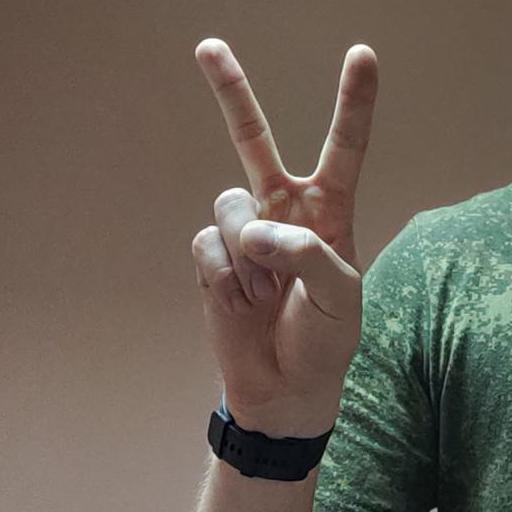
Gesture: peace